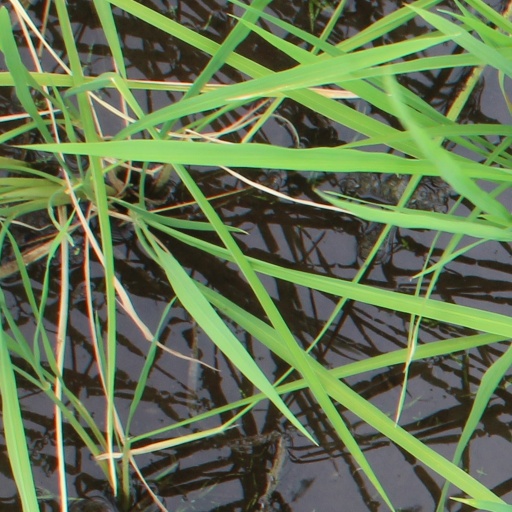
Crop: rice